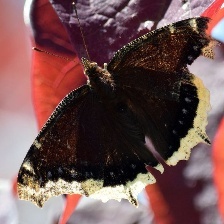
Species: MOURNING CLOAK
Butterfly family (ImageNet category): admiral